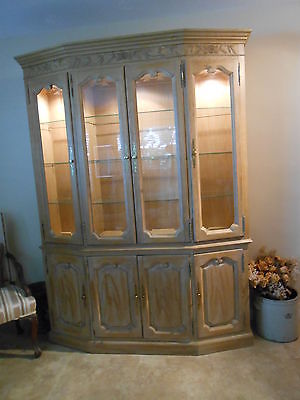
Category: cabinet